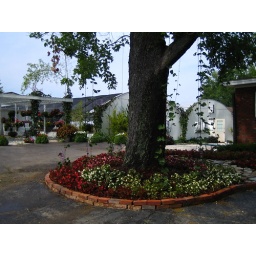
A circular flower bed at our greenhouse in New Albany, IN